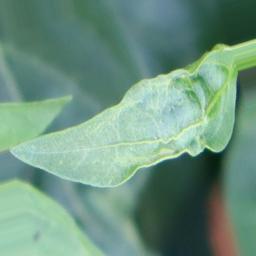
Label: healthy